Answer in natural language. How many Beds are visible in the scene? Choose between the following options: 4, 0, 2, 3 or 1
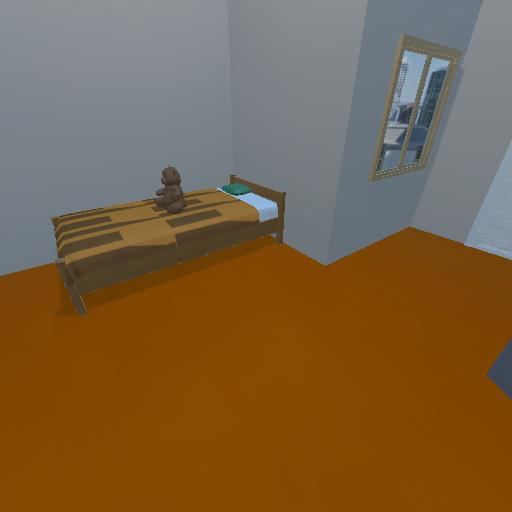
<answer>1</answer>